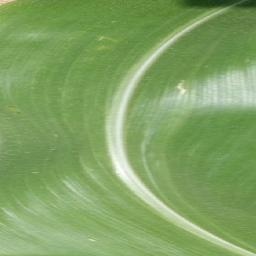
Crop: corn
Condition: (maize)_healthy